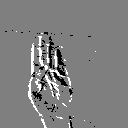
ASL letter: b